Charles L. Carpenter

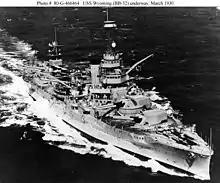
at sea in March 1930. Forward gun turrets are conducting gun drills.

In 1928, Carpenter (Service Number 60331) served as the Assistant Navigator on the . She was the lead ship of her class of dreadnought battleships.